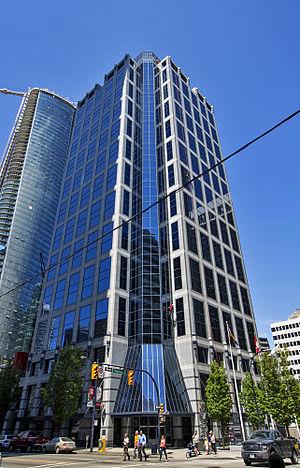
Le FortisBC Centre anciennement Terasen Centre est un gratte-ciel de 101 mètres de hauteur construit à Vancouver au Canada de 1991 à 1992. Il abrite des bureaux sur 24 étages.
Vancouver est l'agglomération du Canada qui compte le plus de gratte-ciel après Toronto.